Tujia people

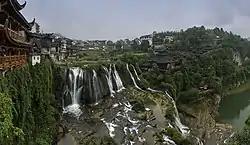
Furong, an ancient town located in Yongshun County of Xiangxi, Hunan

Following the collapse of the Qing, the Tujia found themselves caught between various competing warlords. More and more land was given over to the cultivation of high-earning opium at the insistence of wealthy landlords and banditry was rife. After the founding of the People's Republic of China in 1949, Tujia areas came under communist control and banditry was rapidly eradicated. The Great Leap Forward led to mass famine in Tujia communities.